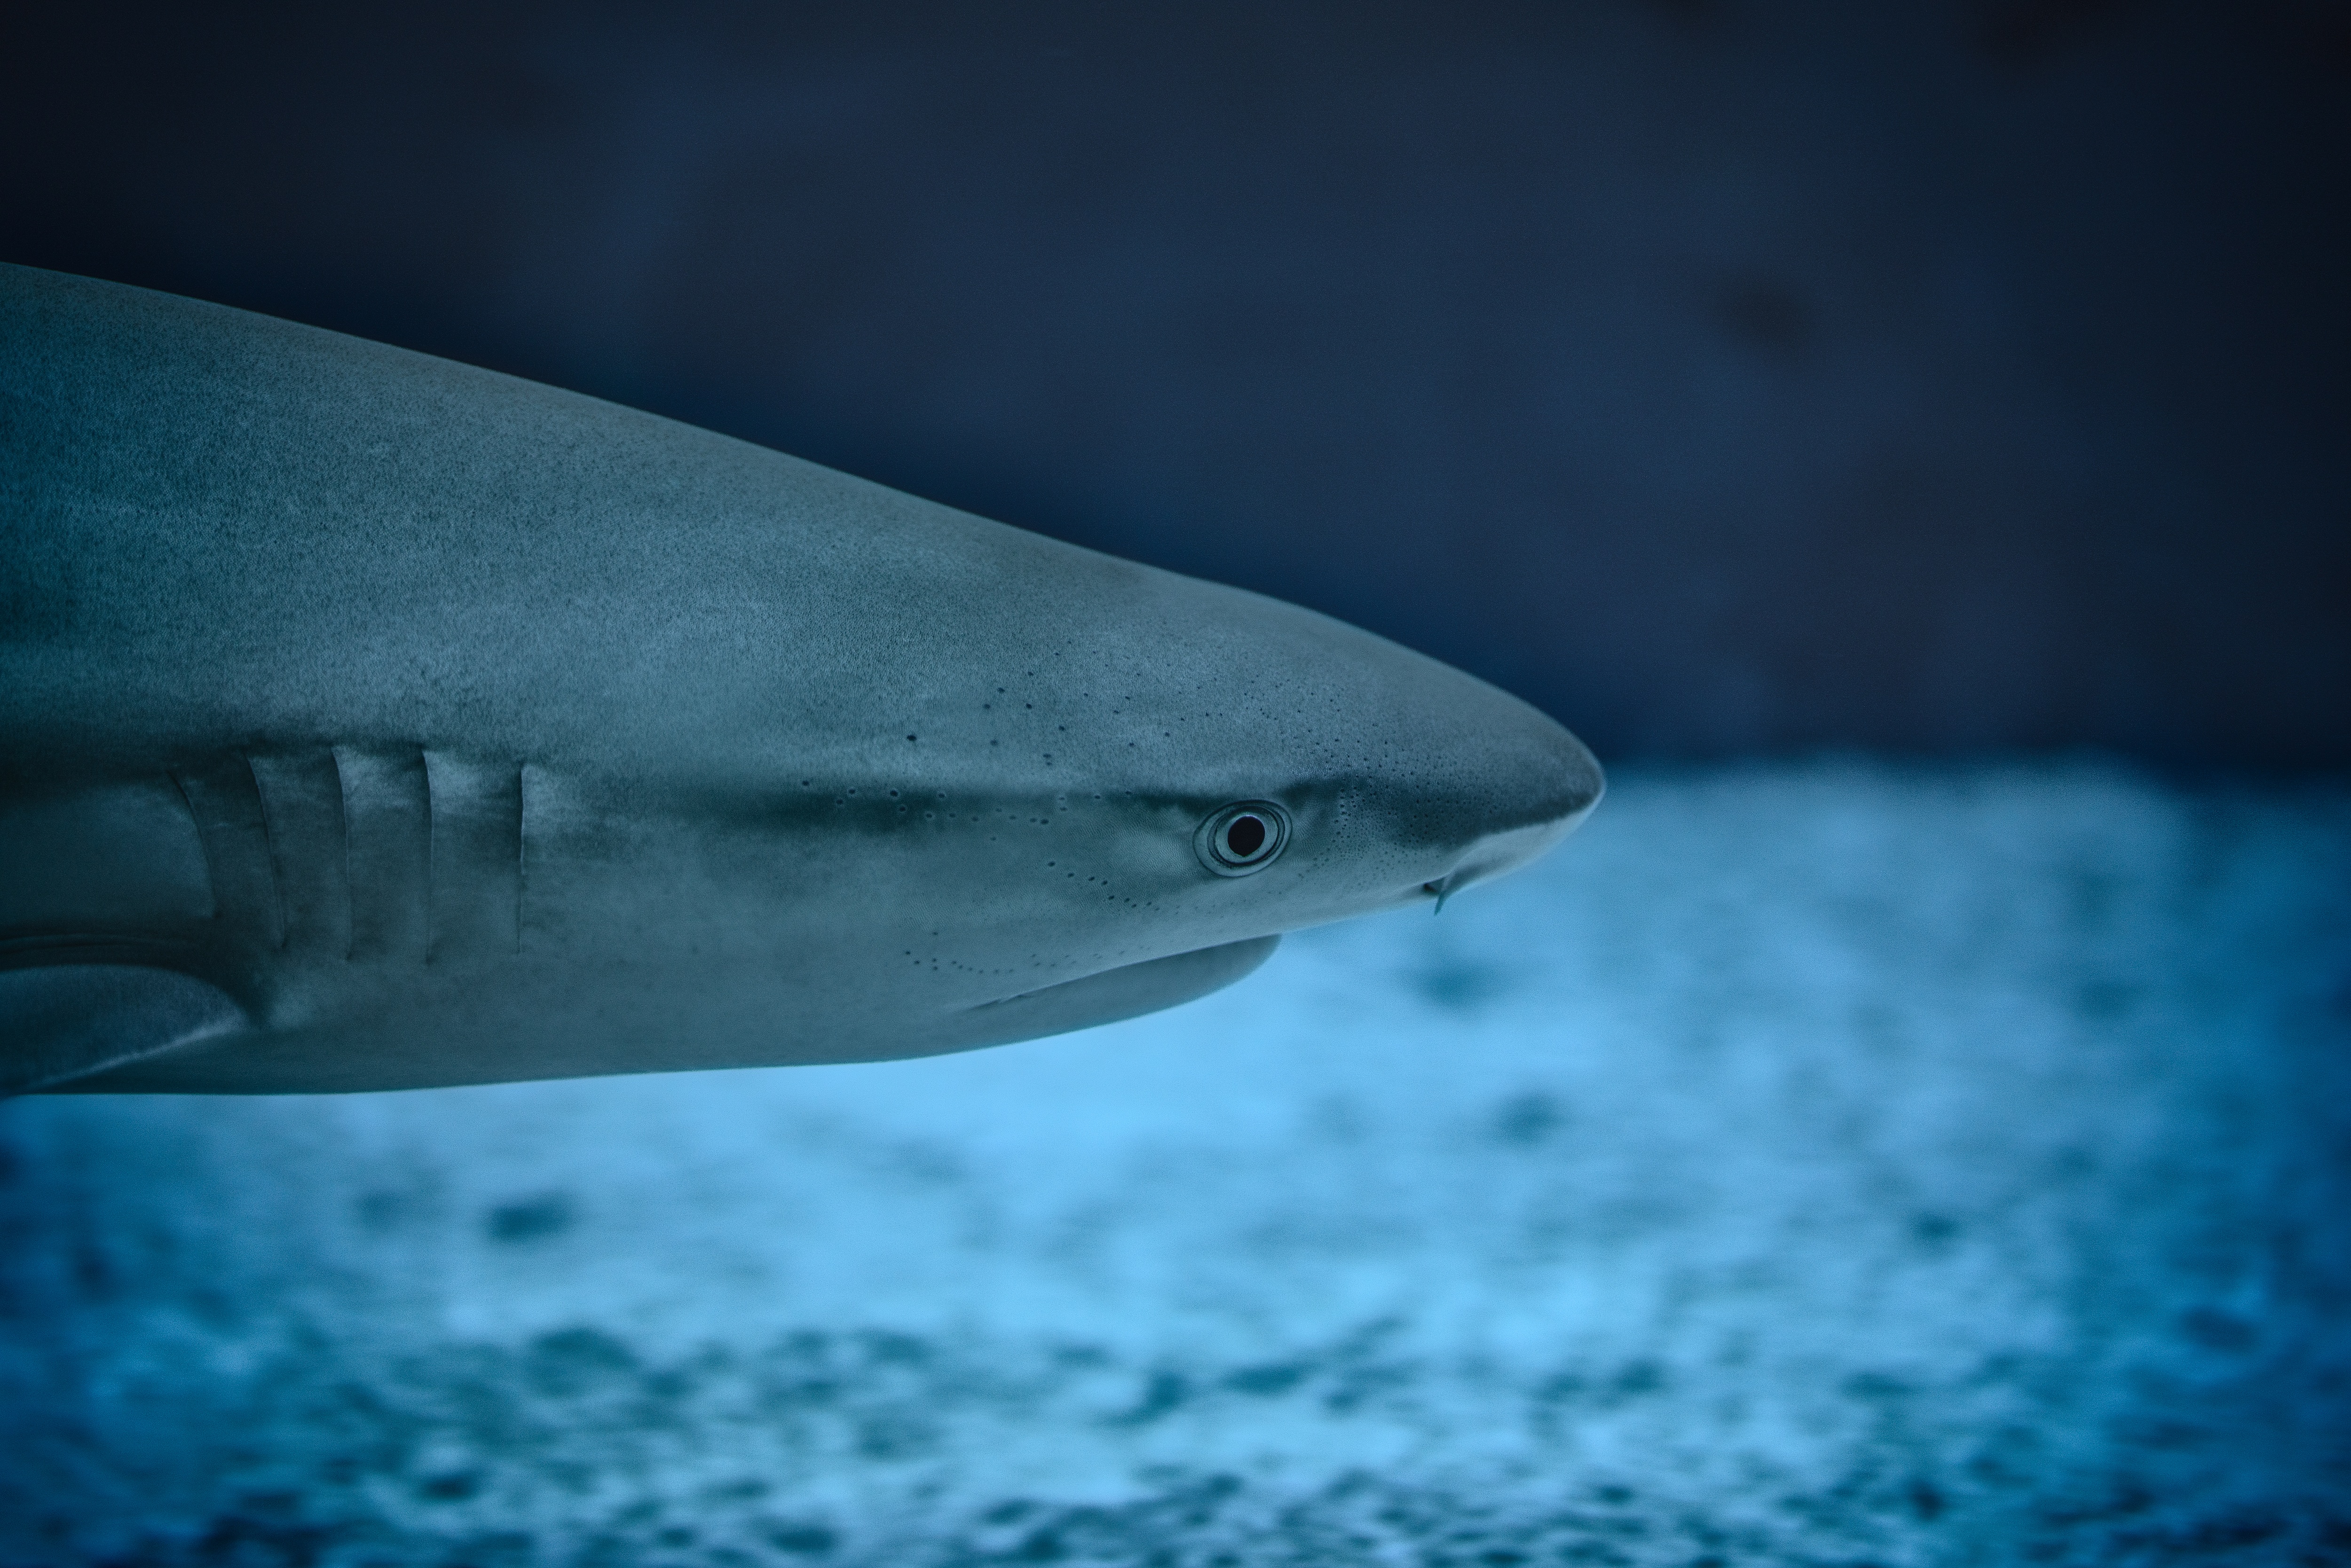
sea, water, ocean, underwater, biology, blue, fish, shark, vertebrate, marine biology, requiem shark, carcharhiniformes, tiger shark, cartilaginous fish, great white shark, lamniformes